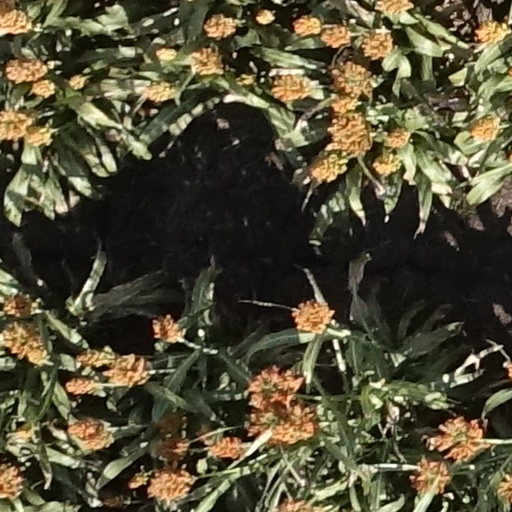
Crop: sorghum